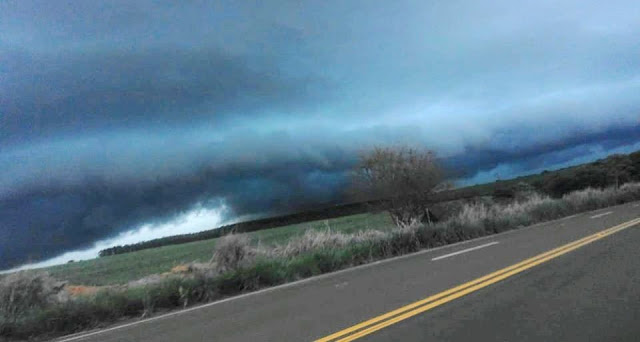
Fire: no
Smoke: no